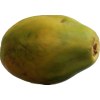
Label: papaya